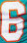
Number: 6